Delivery drone

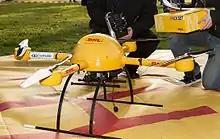
In December 2013, the DHL parcel service subsidiary of Deutsche Post AG tested a "microdrones md4-1000" for delivery of medicine.

Drones have served a role in transporting critical healthcare supplies such as blood, vaccines, pharmaceutical drugs, first aid equipment, and medical samples. Medical deliveries have the ability to navigate remote or otherwise inaccessible areas with more rapid response time in emergencies compared to ambulances. Medical drone delivery is credited with saving lives during emergency deliveries of blood in Rwanda and post-hurricane relief in Puerto Rico. Emergency drone deliveries also played a significant role in responding to the earthquakes in Haiti and Taiwan and various natural disasters in Nepal. Time is crucial in emergency situations, especially when victims require prompt medical treatment.